Avalon, North Carolina

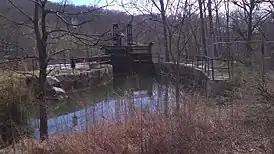

Avalon was a town in Rockingham County, North Carolina, in the United States. It was centered around a textiles mill constructed by Francis Henry Fries at the end of the 19th century. In 1911 the mill burnt down. Most of the population moved their homes to Mayodan, North Carolina and the area was left abandoned.